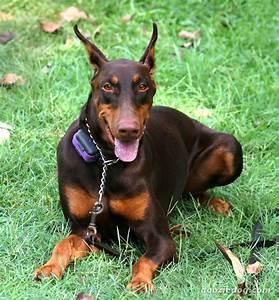
dog